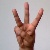
The image shows a hand gesture representing the letter 'W' in Indian Sign Language.